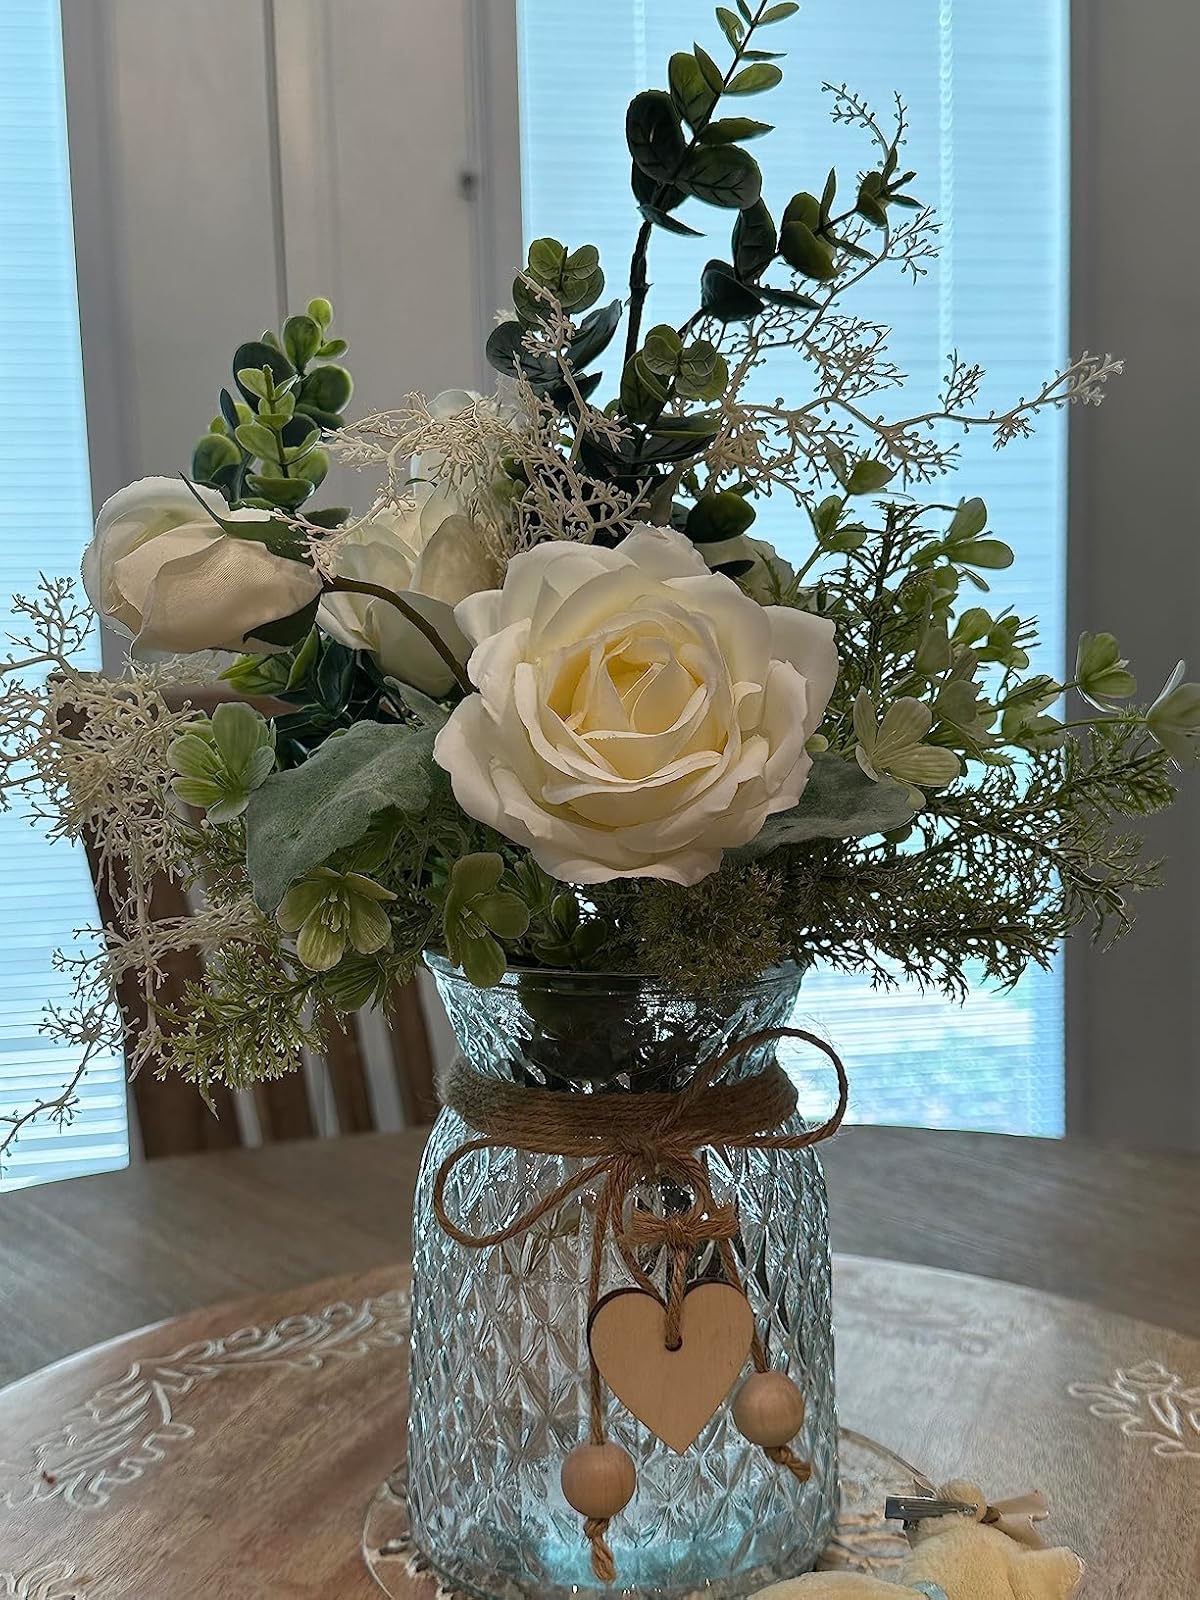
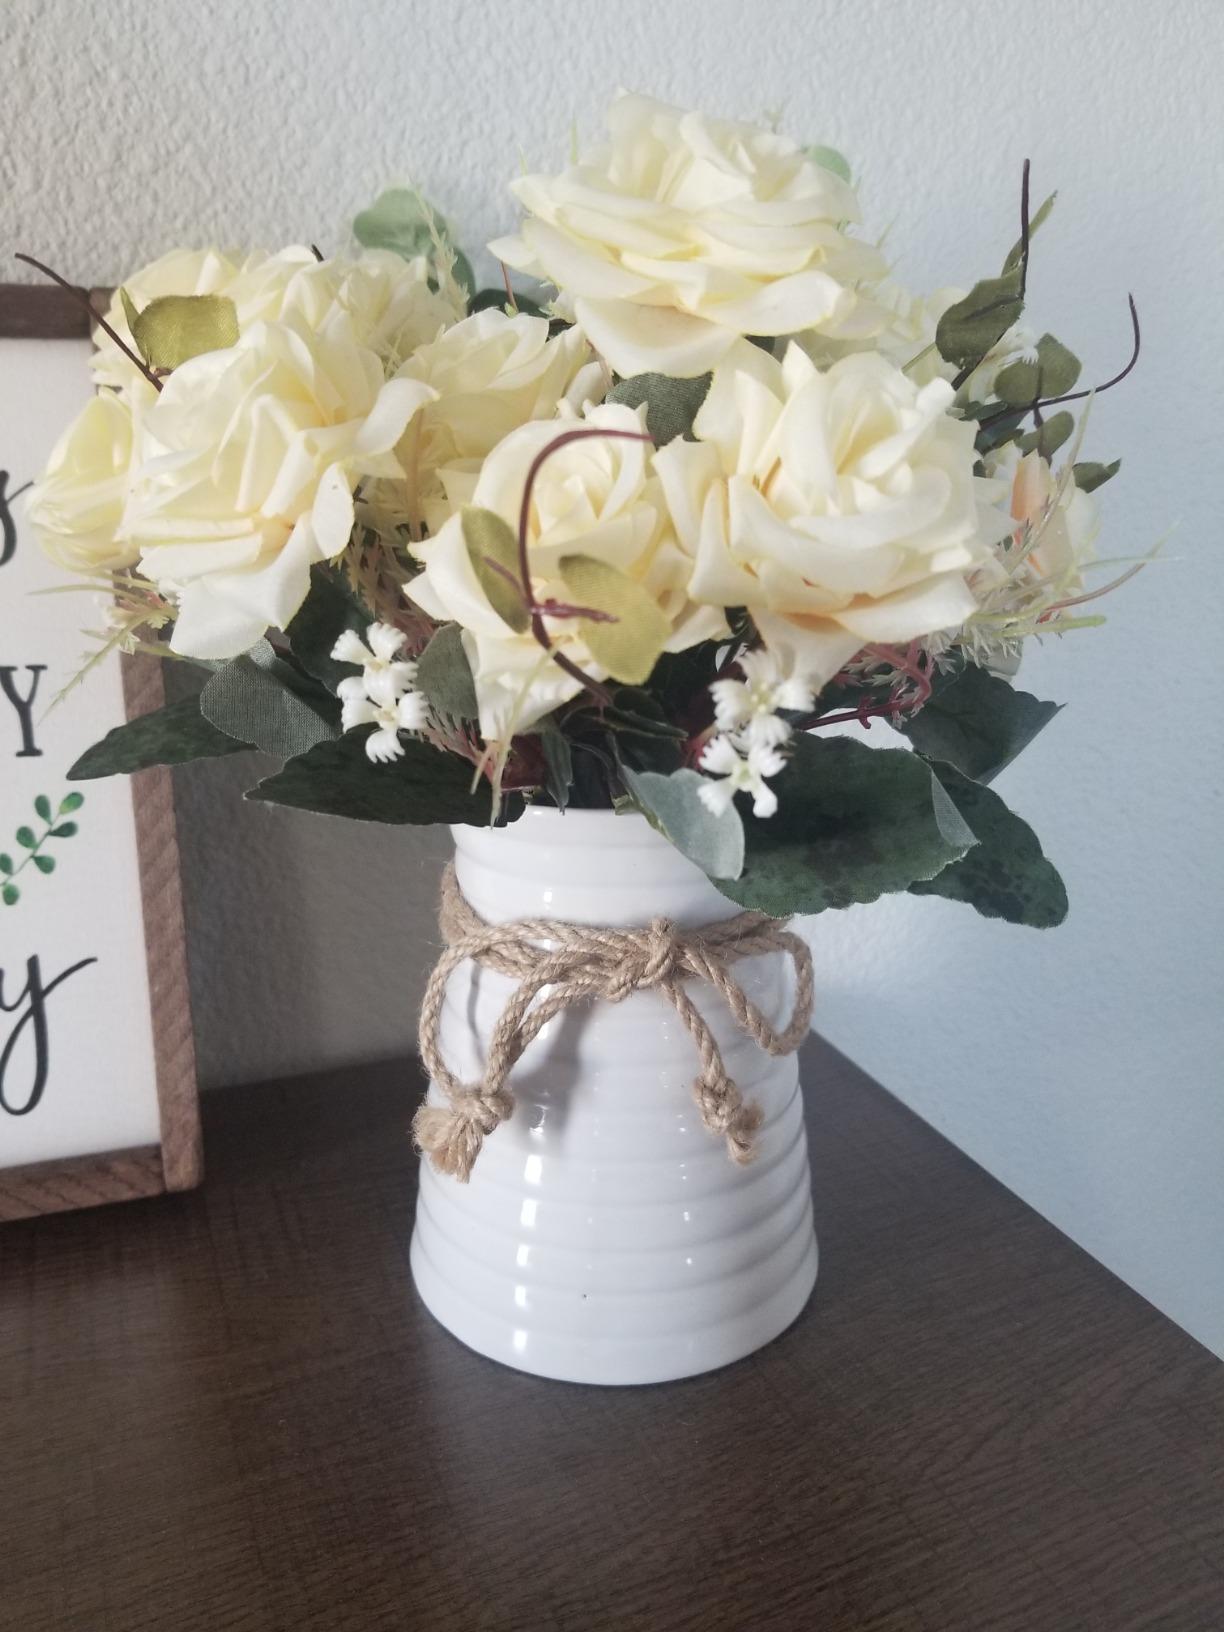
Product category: vase
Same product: no